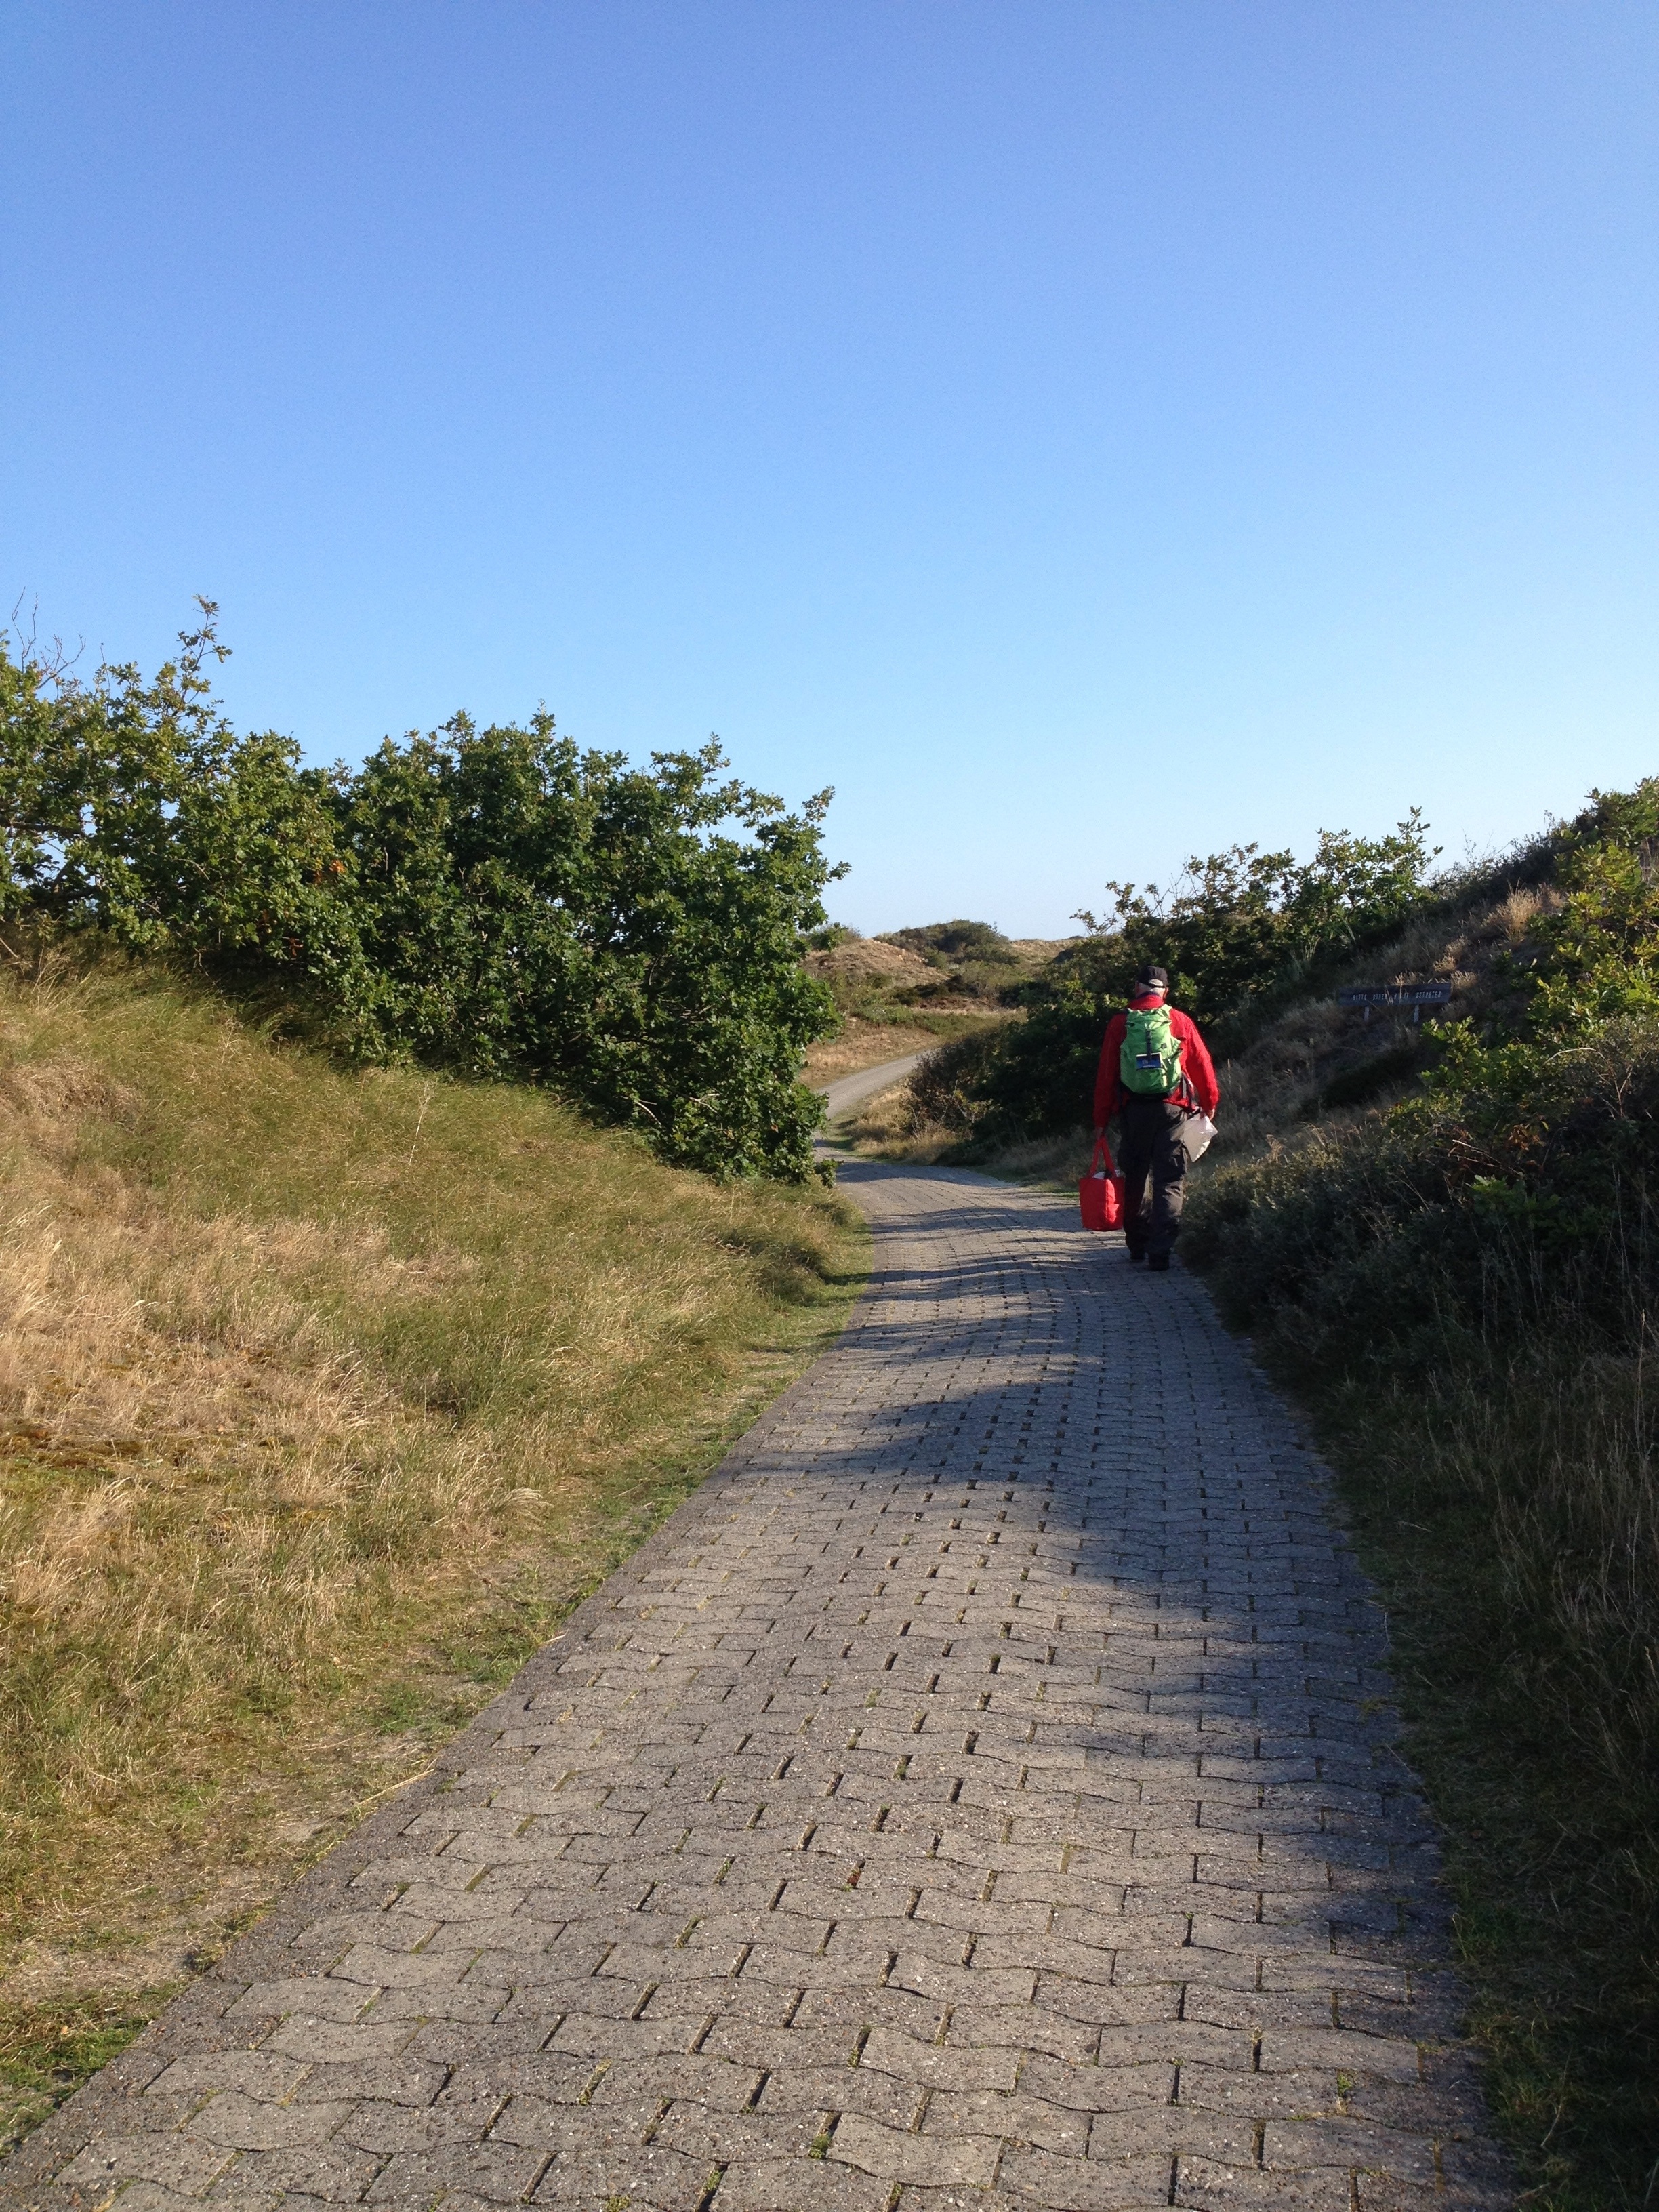
coast, walking, road, trail, hill, asphalt, walkway, island, waterway, cycling, infrastructure, way, road surface, spiekeroog, nonbuilding structure